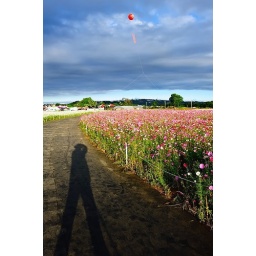
My shadow on pathway in flower field with blue sky at dawn.